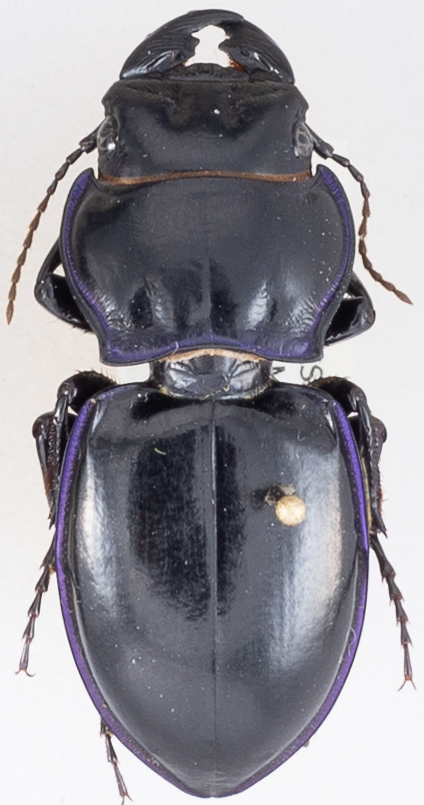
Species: Pasimachus punctulatus
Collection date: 2019-07-23
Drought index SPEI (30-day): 1.224
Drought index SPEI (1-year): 2.09
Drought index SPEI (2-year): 2.09